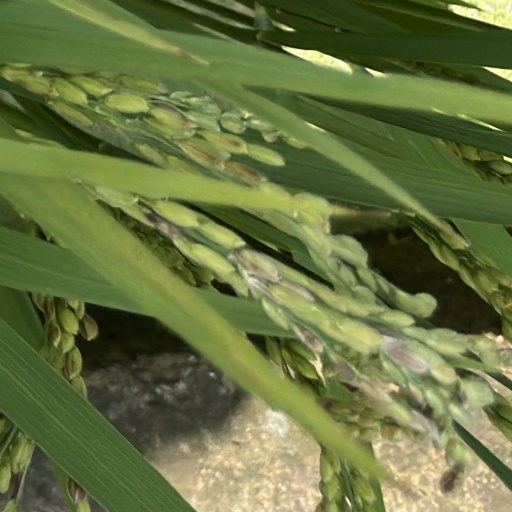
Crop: rice